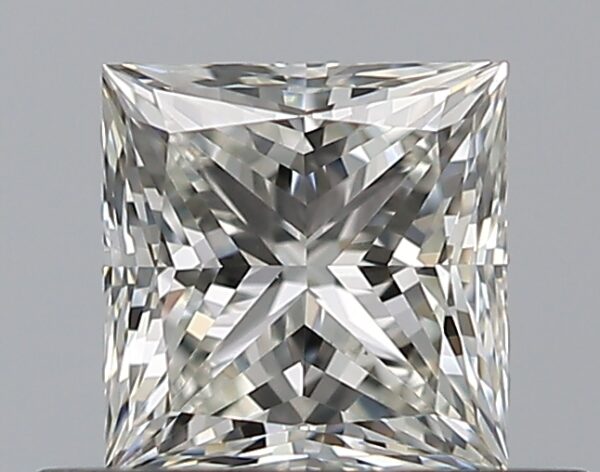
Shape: princess
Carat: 0.51
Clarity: VS1
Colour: J
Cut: EX
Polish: EX
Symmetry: VG
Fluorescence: N
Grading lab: GIA
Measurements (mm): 4.37 x 4.26 x 3.14